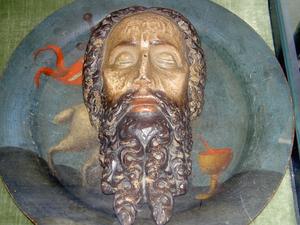
Sankt Hans Kloster (Slesvig) / Galleri
Sankt Hans Kloster er et forhenværende kloster fra middelalderen. Klostret er beliggende på Sliens nordlige bred på Holmen i Slesvig by.